Qin's wars of unification

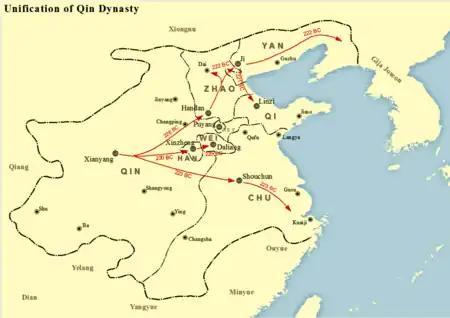
Map of Qin unification

In 221 BC, after the conquest of Qi, Ying Zheng declared himself "Shi Huangdi" – the First Emperor – and the Qin dynasty became the ruling dynasty in China. In contrast to the decentralised "fengjian" system of earlier dynasties, the Qin dynasty established a new centralised system to govern the Qin Empire, which was divided into 36 commanderies with Xianyang as the imperial capital.